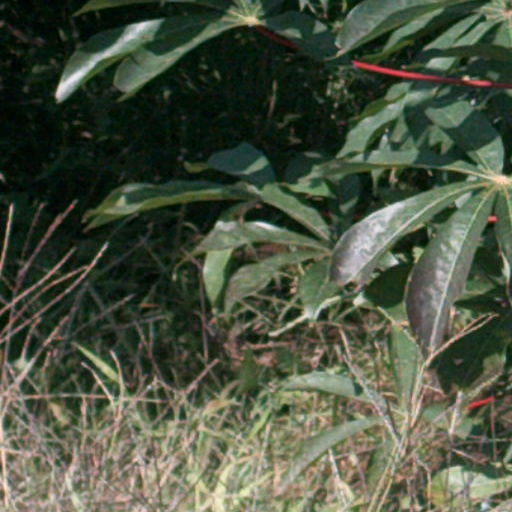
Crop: cassava